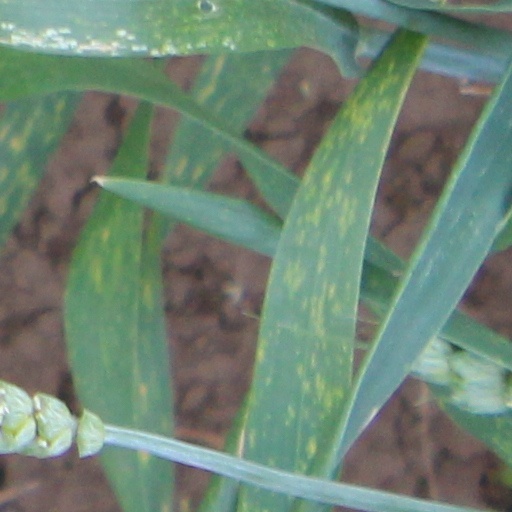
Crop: wheat